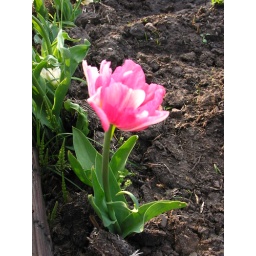
Got bulb free from garden centere in a brown bag no idea what it is!